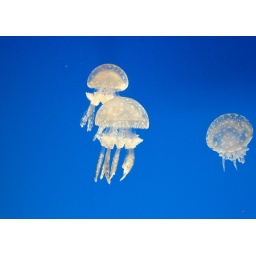
3 Translucent jelly fish in a blue backed aquarium.